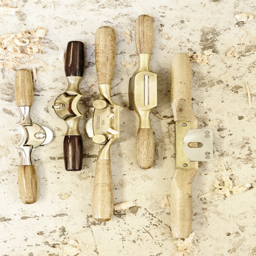
person has also developed a line of tools .